Reve d'Essor

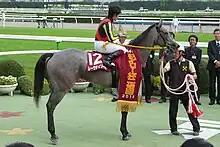
Reve d'Essor in 2010

Reve d'Essor (Japanese レーヴディソール, foaled 8 April 2008) is a Japanese Thoroughbred racehorse and broodmare. She was the best juvenile filly in Japan in 2010 when she was unbeaten in three races including the Daily Hai Nisai Stakes and Hanshin Juvenile Fillies. She won the Tulip Sho on her three-year-old debut before her career was disrupted by injury. She failed to recapture her best form in two subsequent races and was retired from racing at the end of the year.